BHP Newcastle 32 class

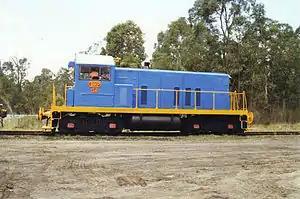
34 at Richmond Vale Railway Museum in September 2000

The BHP Newcastle 32 class were a class of diesel locomotives built by A Goninan & Co, Broadmeadow for the BHP, Newcastle Steelworks between 1954 and 1956.